Grand Duchess Anastasia Nikolaevna of Russia

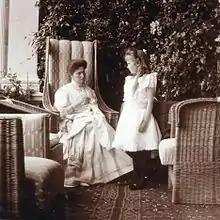
Grand Duchess Anastasia with her mother, Tsarina Alexandra, in about 1908

Anastasia was short and inclined to be chubby, and she had blue eyes and blonde hair. Baroness Sophie Buxhoeveden, her mother's lady-in-waiting, reflected that "her features were regular and finely cut. She had fair hair, fine eyes, with impish laughter in their depths, and dark eyebrows that nearly met." Buxhoeveden believed that Anastasia resembled her mother, saying that she "was more like her mother's than her father's family. She was rather short even at seventeen, and was, then decidedly fat, but it was the fatness of youth. She would have outgrown it, as had her sister Marie."